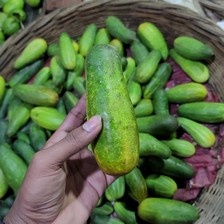
Label: cucumber